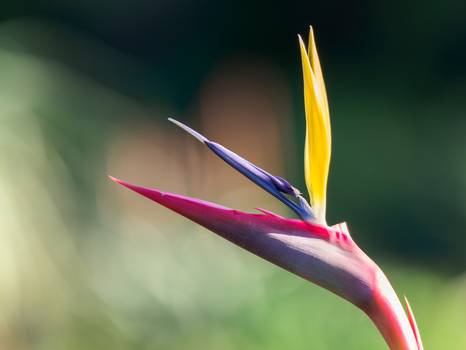
Label: No Watermark